International standard

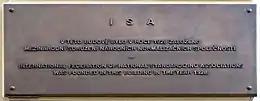
Memorial plaque of founding ISA in Prague.

The International Federation of the National Standardizing Associations (ISA) was founded in 1926 with a broader remit to enhance international cooperation for all technical standards and specifications. The body was suspended in 1942 during World.